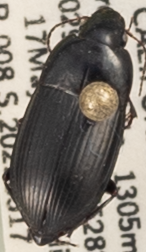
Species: Amara conflata
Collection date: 2022-05-17
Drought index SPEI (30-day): -0.286
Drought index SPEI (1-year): -1.69
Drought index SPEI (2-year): -2.09